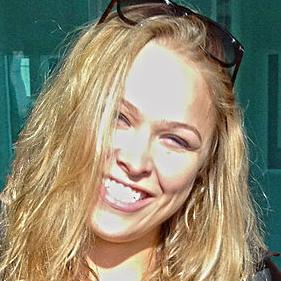
Age: 24